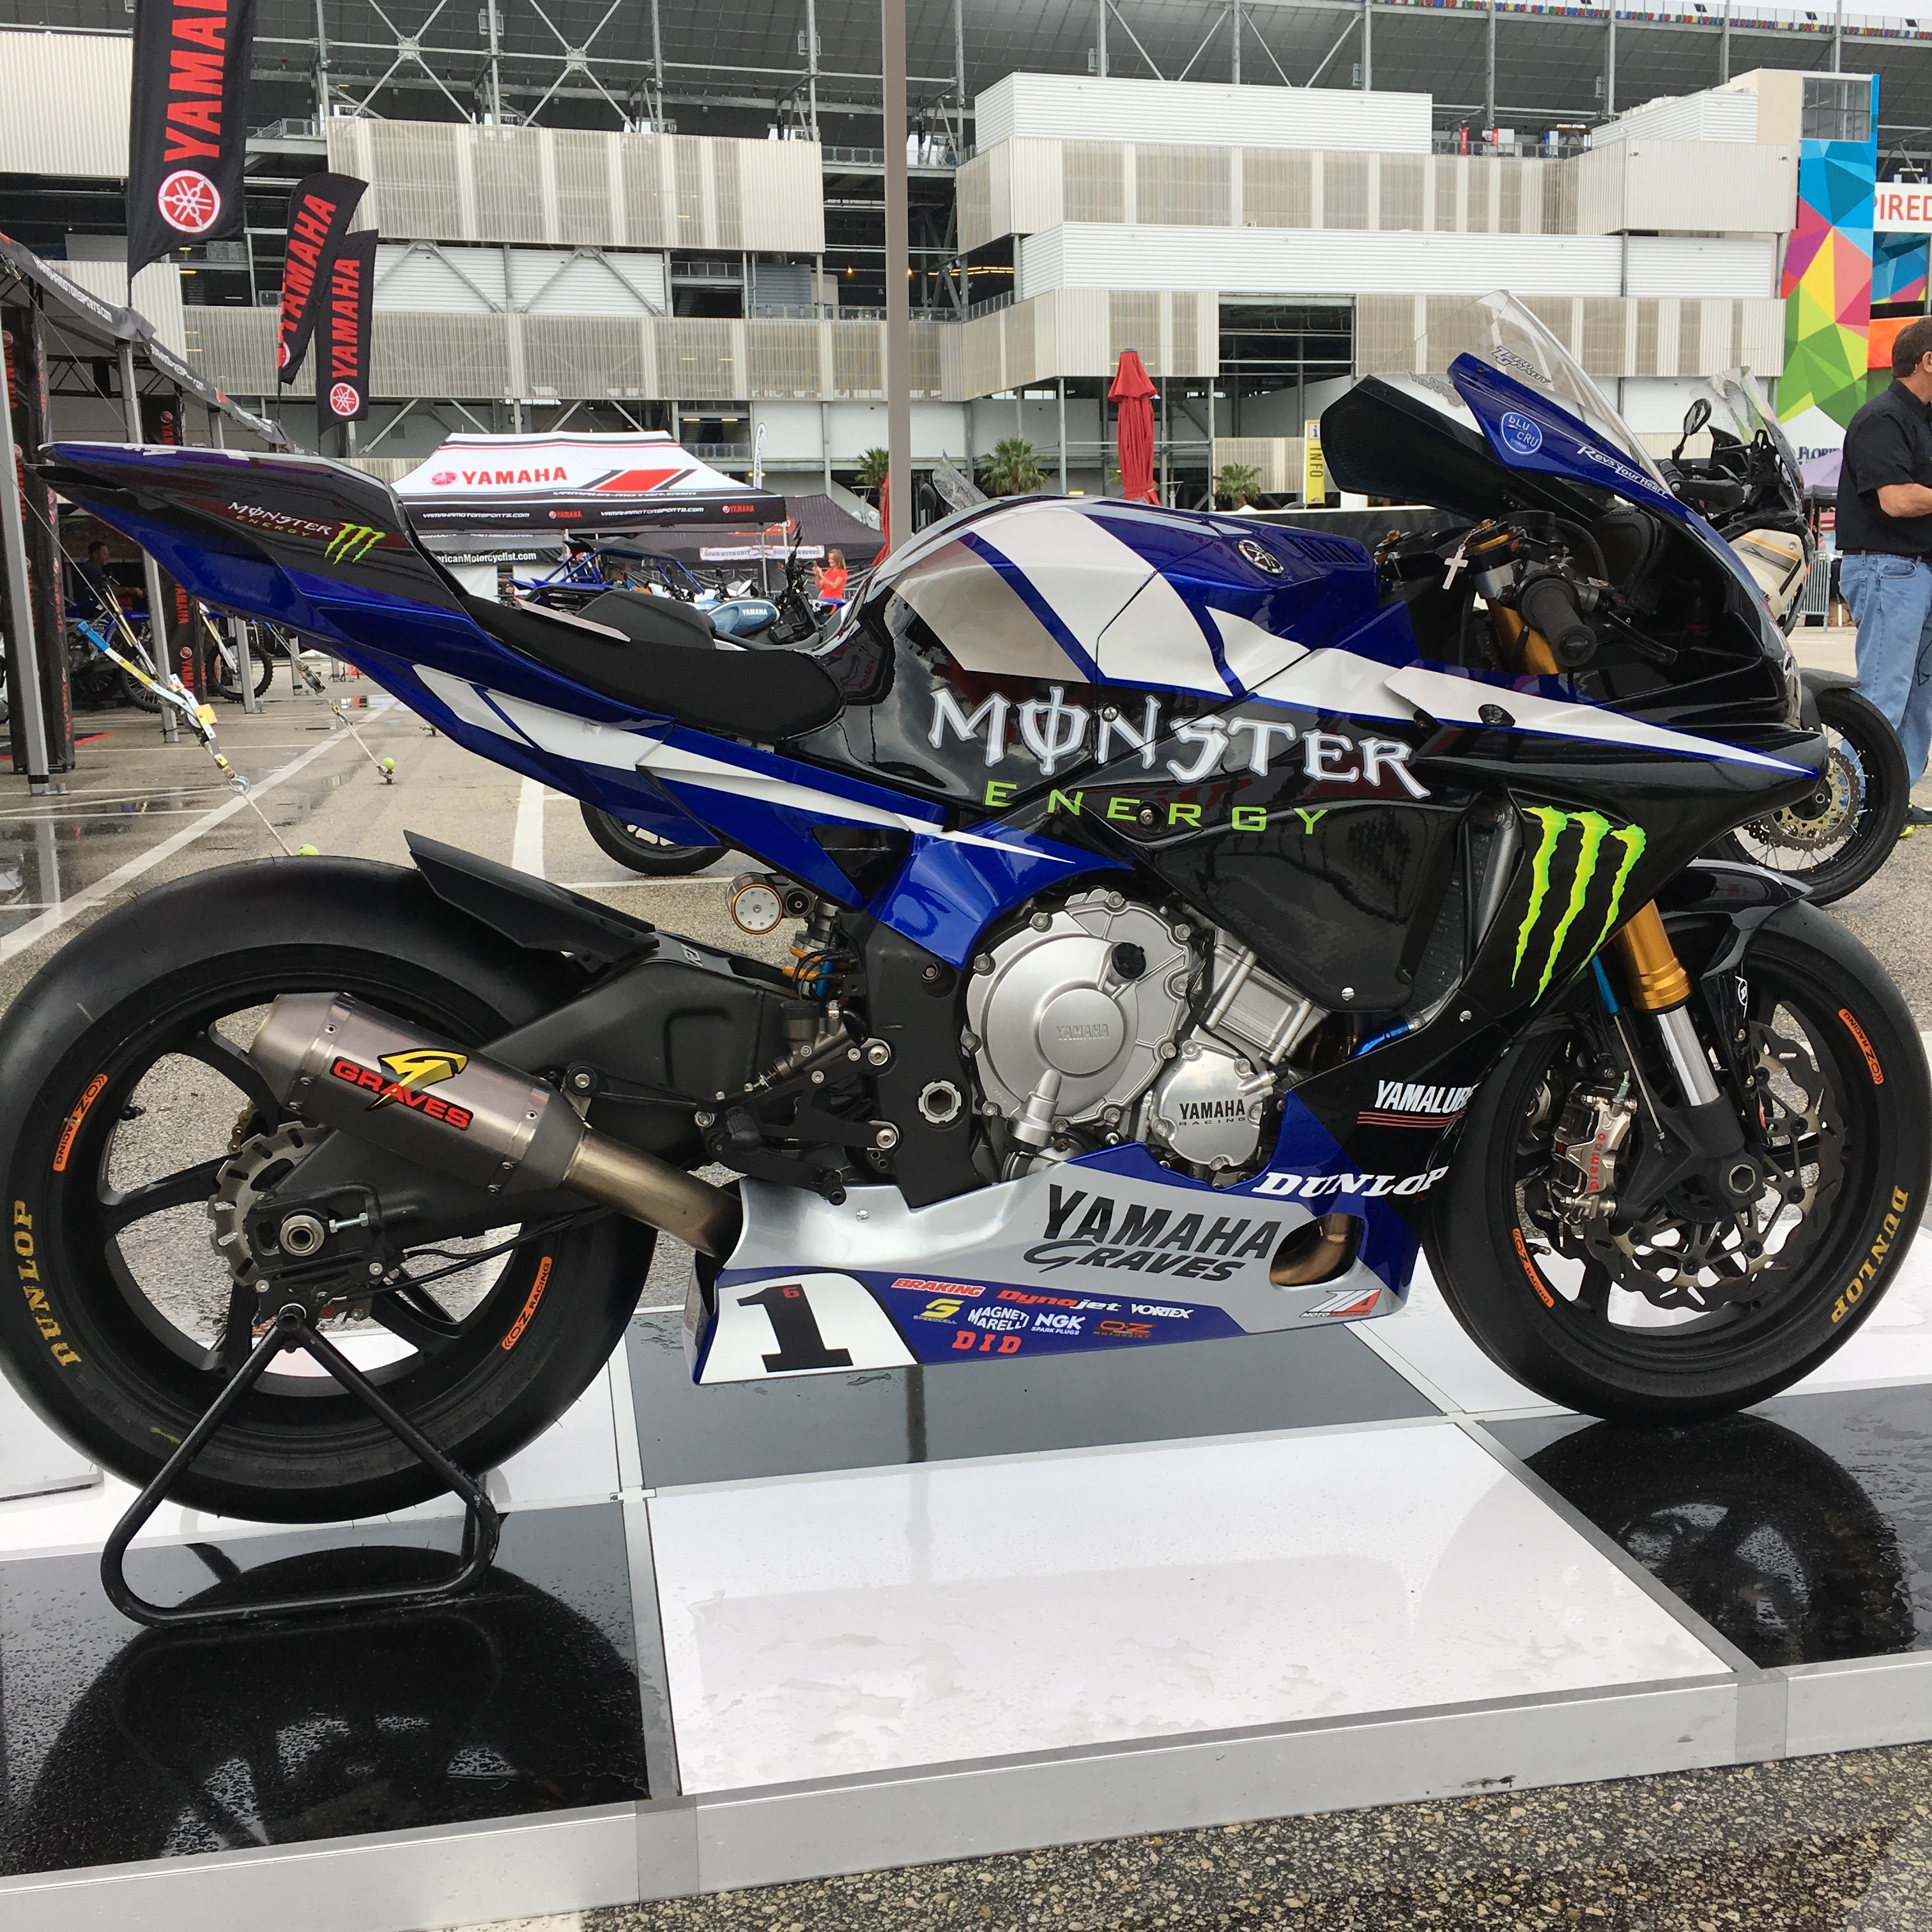
car, vehicle, motorcycle, motorbike, speed, race, sports, racing, motorsport, motorcycling, motorcycle racing, road racing, automobile make, automotive exterior, stunt performer, endurocross, dirt track racing, superbike racing, supermoto, race bike, street bike